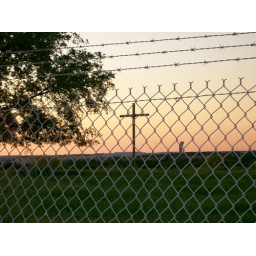
A cross in a field in the Alliance, Texas area from behind a fence.